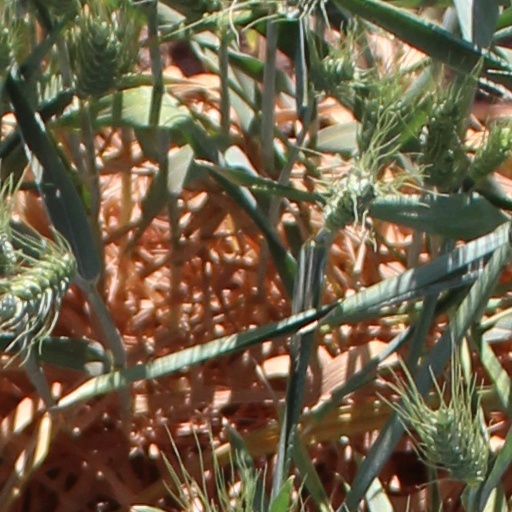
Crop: wheat